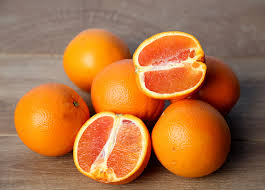
Label: Orange